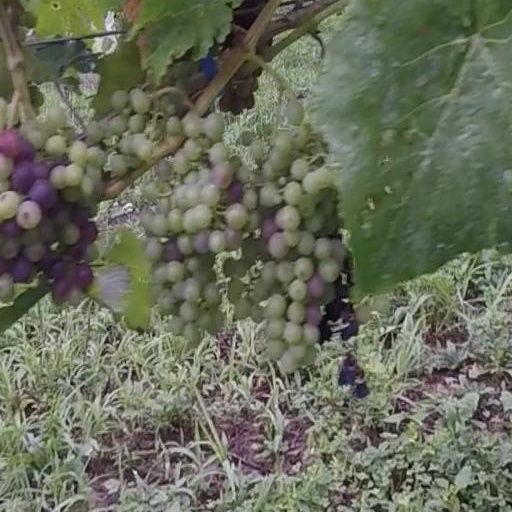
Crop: grape